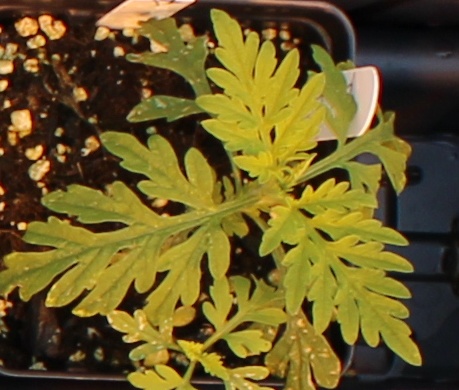
Label: Ragweed